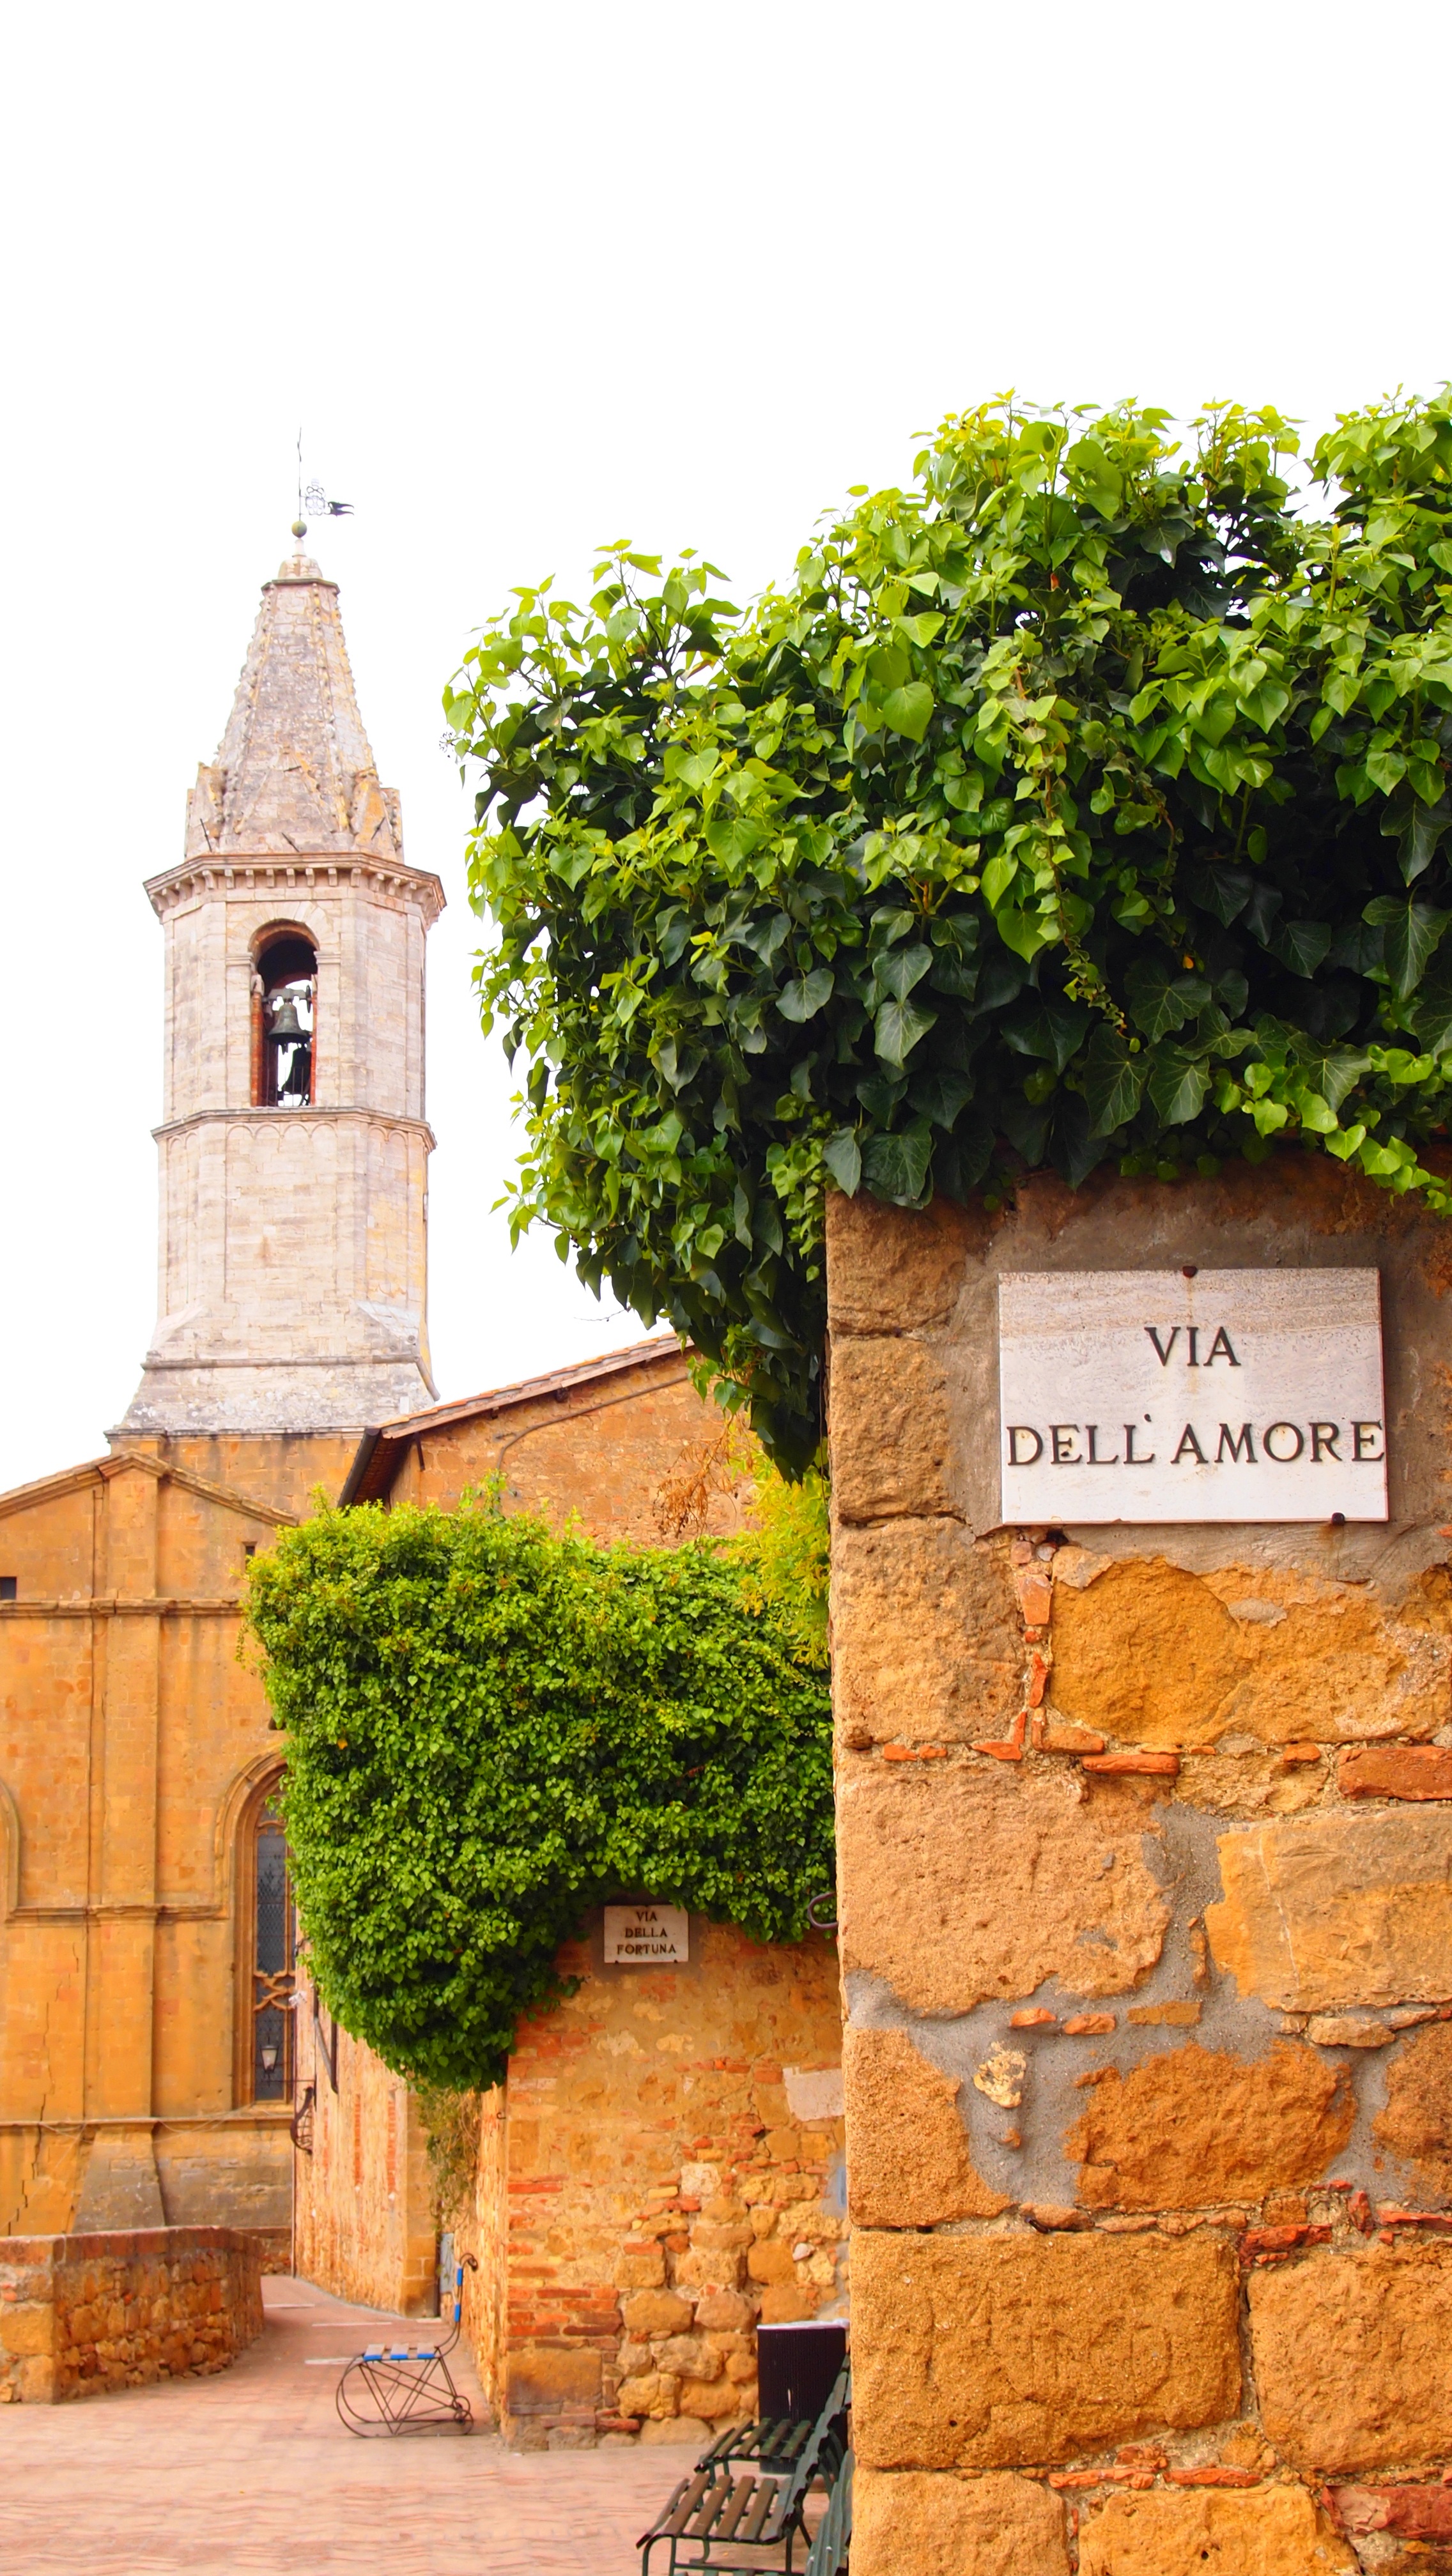
landscape, town, building, wall, village, cottage, natural, facade, chapel, place of worship, monastery, estate, toscana